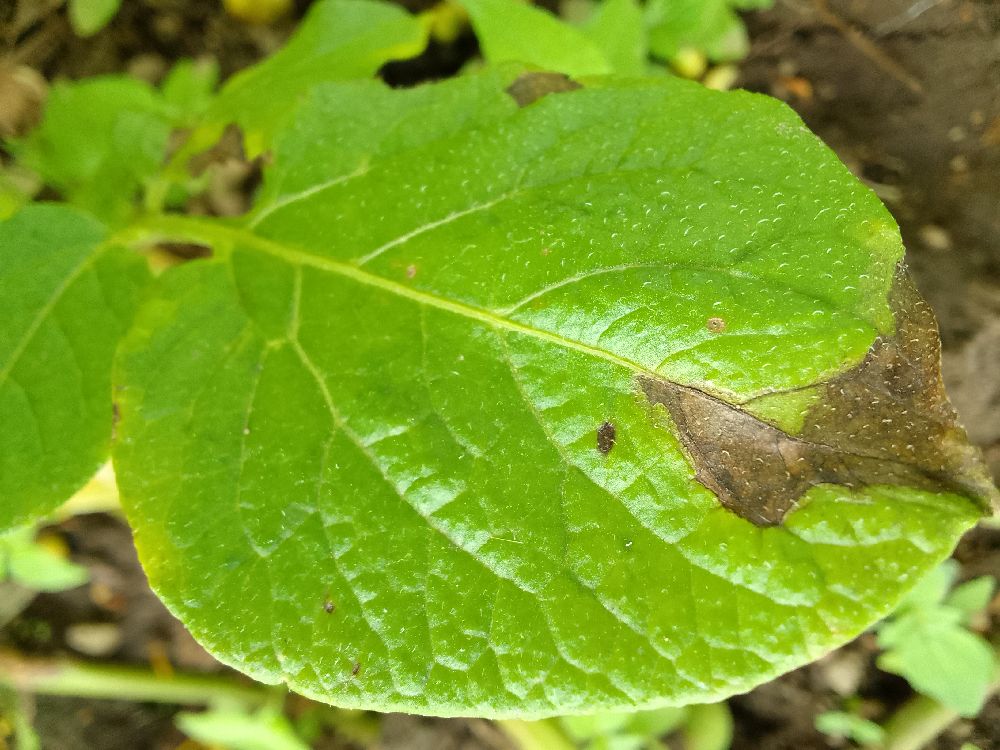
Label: Late blight